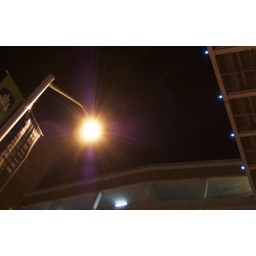
Same bridge from earlier, another angle later in the evening. Liking the purple and yellows in the halo around the street light.